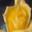
Label: rose